Leonora's Caves

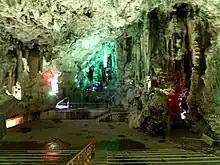
Saint Michael's Cave Gibraltar - panoramio.jpg

Leonora's Caves is a limestone cave system in the British Overseas Territory of Gibraltar. They are located within Old St. Michael's Cave.